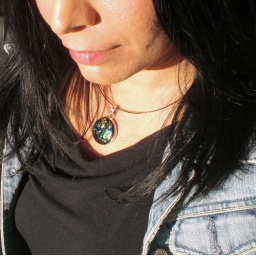
Dichroic Splendor - dichroic fused glass pendant set in 9.25 sterling silver